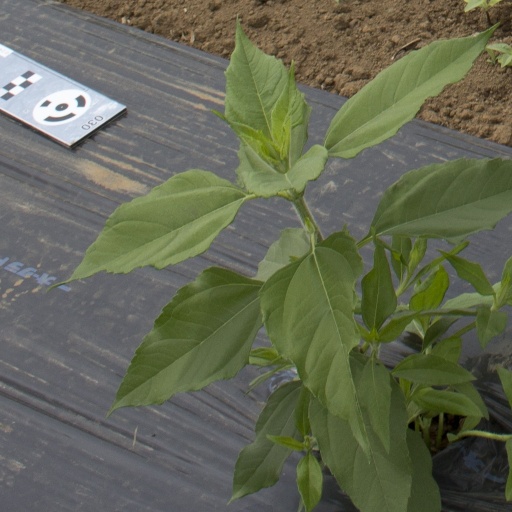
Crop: Jerusalem artichoke